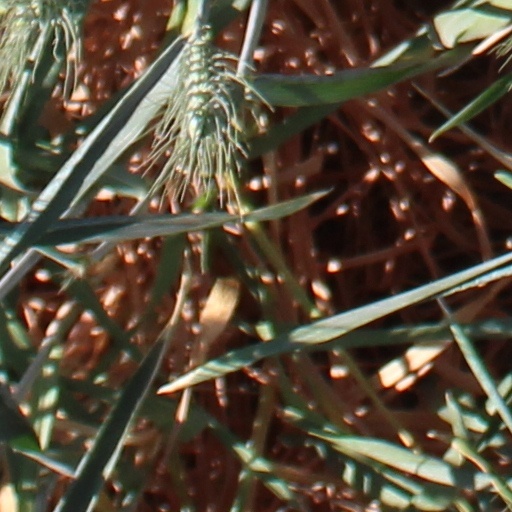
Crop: wheat